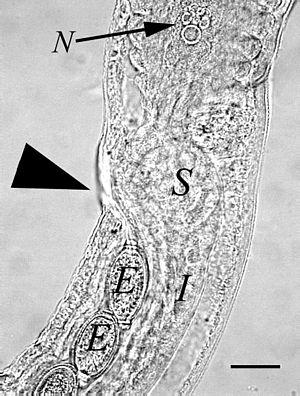
Eucoleus aerophilus, parfois désigné sous le nom de Capillaria aerophila est un ver parasite nématode qui colonise le tractus respiratoire des canidés : renards, chiens, et de divers autres mammifères carnivores ; quelques rares cas de contamination humaine ont été signalés. Bien qu'il soit parfois rangé au nombre des « vers des poumons », ce terme revoie plutôt à d'autres espèces de nématodes. La contamination par C. aerophila est parfois désignée comme la « capillariose pulmonaire ou bronchique », ou plus rarement de « thominxose ». Ce parasite a un cycle de vie « direct », ce qui signifie qu'il accomplit l'intégralité de ses métamorphoses au sein d'un seul organisme-hôte. C. aerophila ne se manifeste généralement que par des symptômes bénins : légère irritation de l’appareil respiratoire, toux ; en revanche, les complications par des infections bactériennes, qui peuvent aller jusqu'à la pneumonie, peuvent aggraver la contamination. L’absorption de vermifuges tels le lévamisole ou le Panacur suffit généralement à éliminer C. aerophila.
Trichocephalida est un ordre de nématodes.
Les stichocytes sont des cellules glandulaires disposées le long de la partie postérieure de l'œsophage de certains Nématodes. Chacun des stichocytes communique par un pore unique avec la lumière de l'œsophage. Les stichocytes contiennent des mitochondries, du réticulum endoplasmique granuleux, un appareil de Golgi abondant, et en général un ou deux types de granules sécrétoires, ce qui indique une fonction sécrétrice.